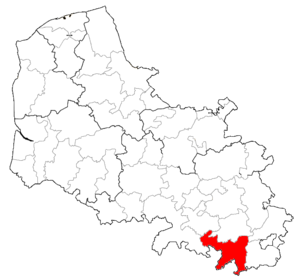
Localisation de la CCRB dans le Pas-de-Calais.
Depuis le 1ᵉʳ janvier 2017, le département du Pas-de-Calais compte 19 établissements publics de coopération intercommunale à fiscalité propre dont le siège est dans le département, dont un qui est interdépartemental. Par ailleurs quatre communes sont groupées dans une intercommunalité dont le siège est situé hors département.